Star Wars: Where Science Meets Imagination

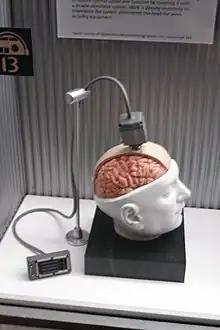
Model of a BrainGate interface at the "Star Wars" exhibition at the Boston Science Museum in December 2005

The primary focus of the exhibit was the presentation of modern science and technology through the lens of "Star Wars". Topics ranging from space travel, prosthetics, robotics, and levitation technology as in hovercraft and maglev trains were addressed through hands-on activities and volunteer demonstrations.